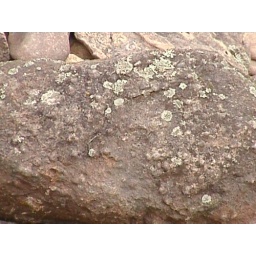
Mos on rock in tree pond water fall